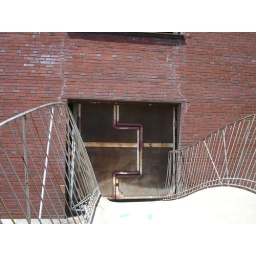
Quirky bridge, leading to a cool door in an abandoned-looking building down on the riverfront.